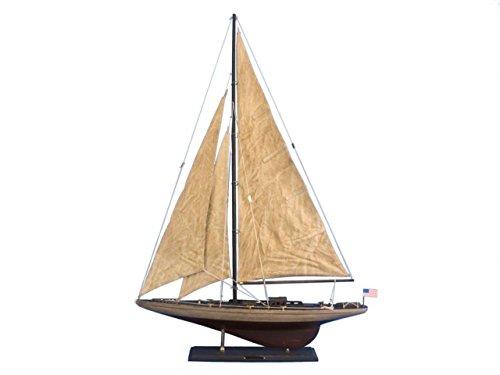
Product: Hampton Nautical Rustic Wooden Ranger Model Sailing Yacht, 35"
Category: Toys & Games | Hobbies | Models & Model Kits | Model Kits | Watercraft Kits
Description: Accurate model sailboat replica of the yacht Handcrafted from scratch by our master artisans.
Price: $83.26